Cuisine and specialties of Nord-Pas-de-Calais

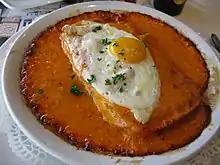
Welsh rarebit.

The Flemish influence can be seen in beer-flavored dishes such as coq à la bière, where the bitterness of the beer is often softened by a sweet taste, like the pain d'épices in Flemish stew, or the fruit in lapin à la tournaisienne (rabbit with prunes). These dishes, especially those featuring rabbit, are typical of festive occasions.